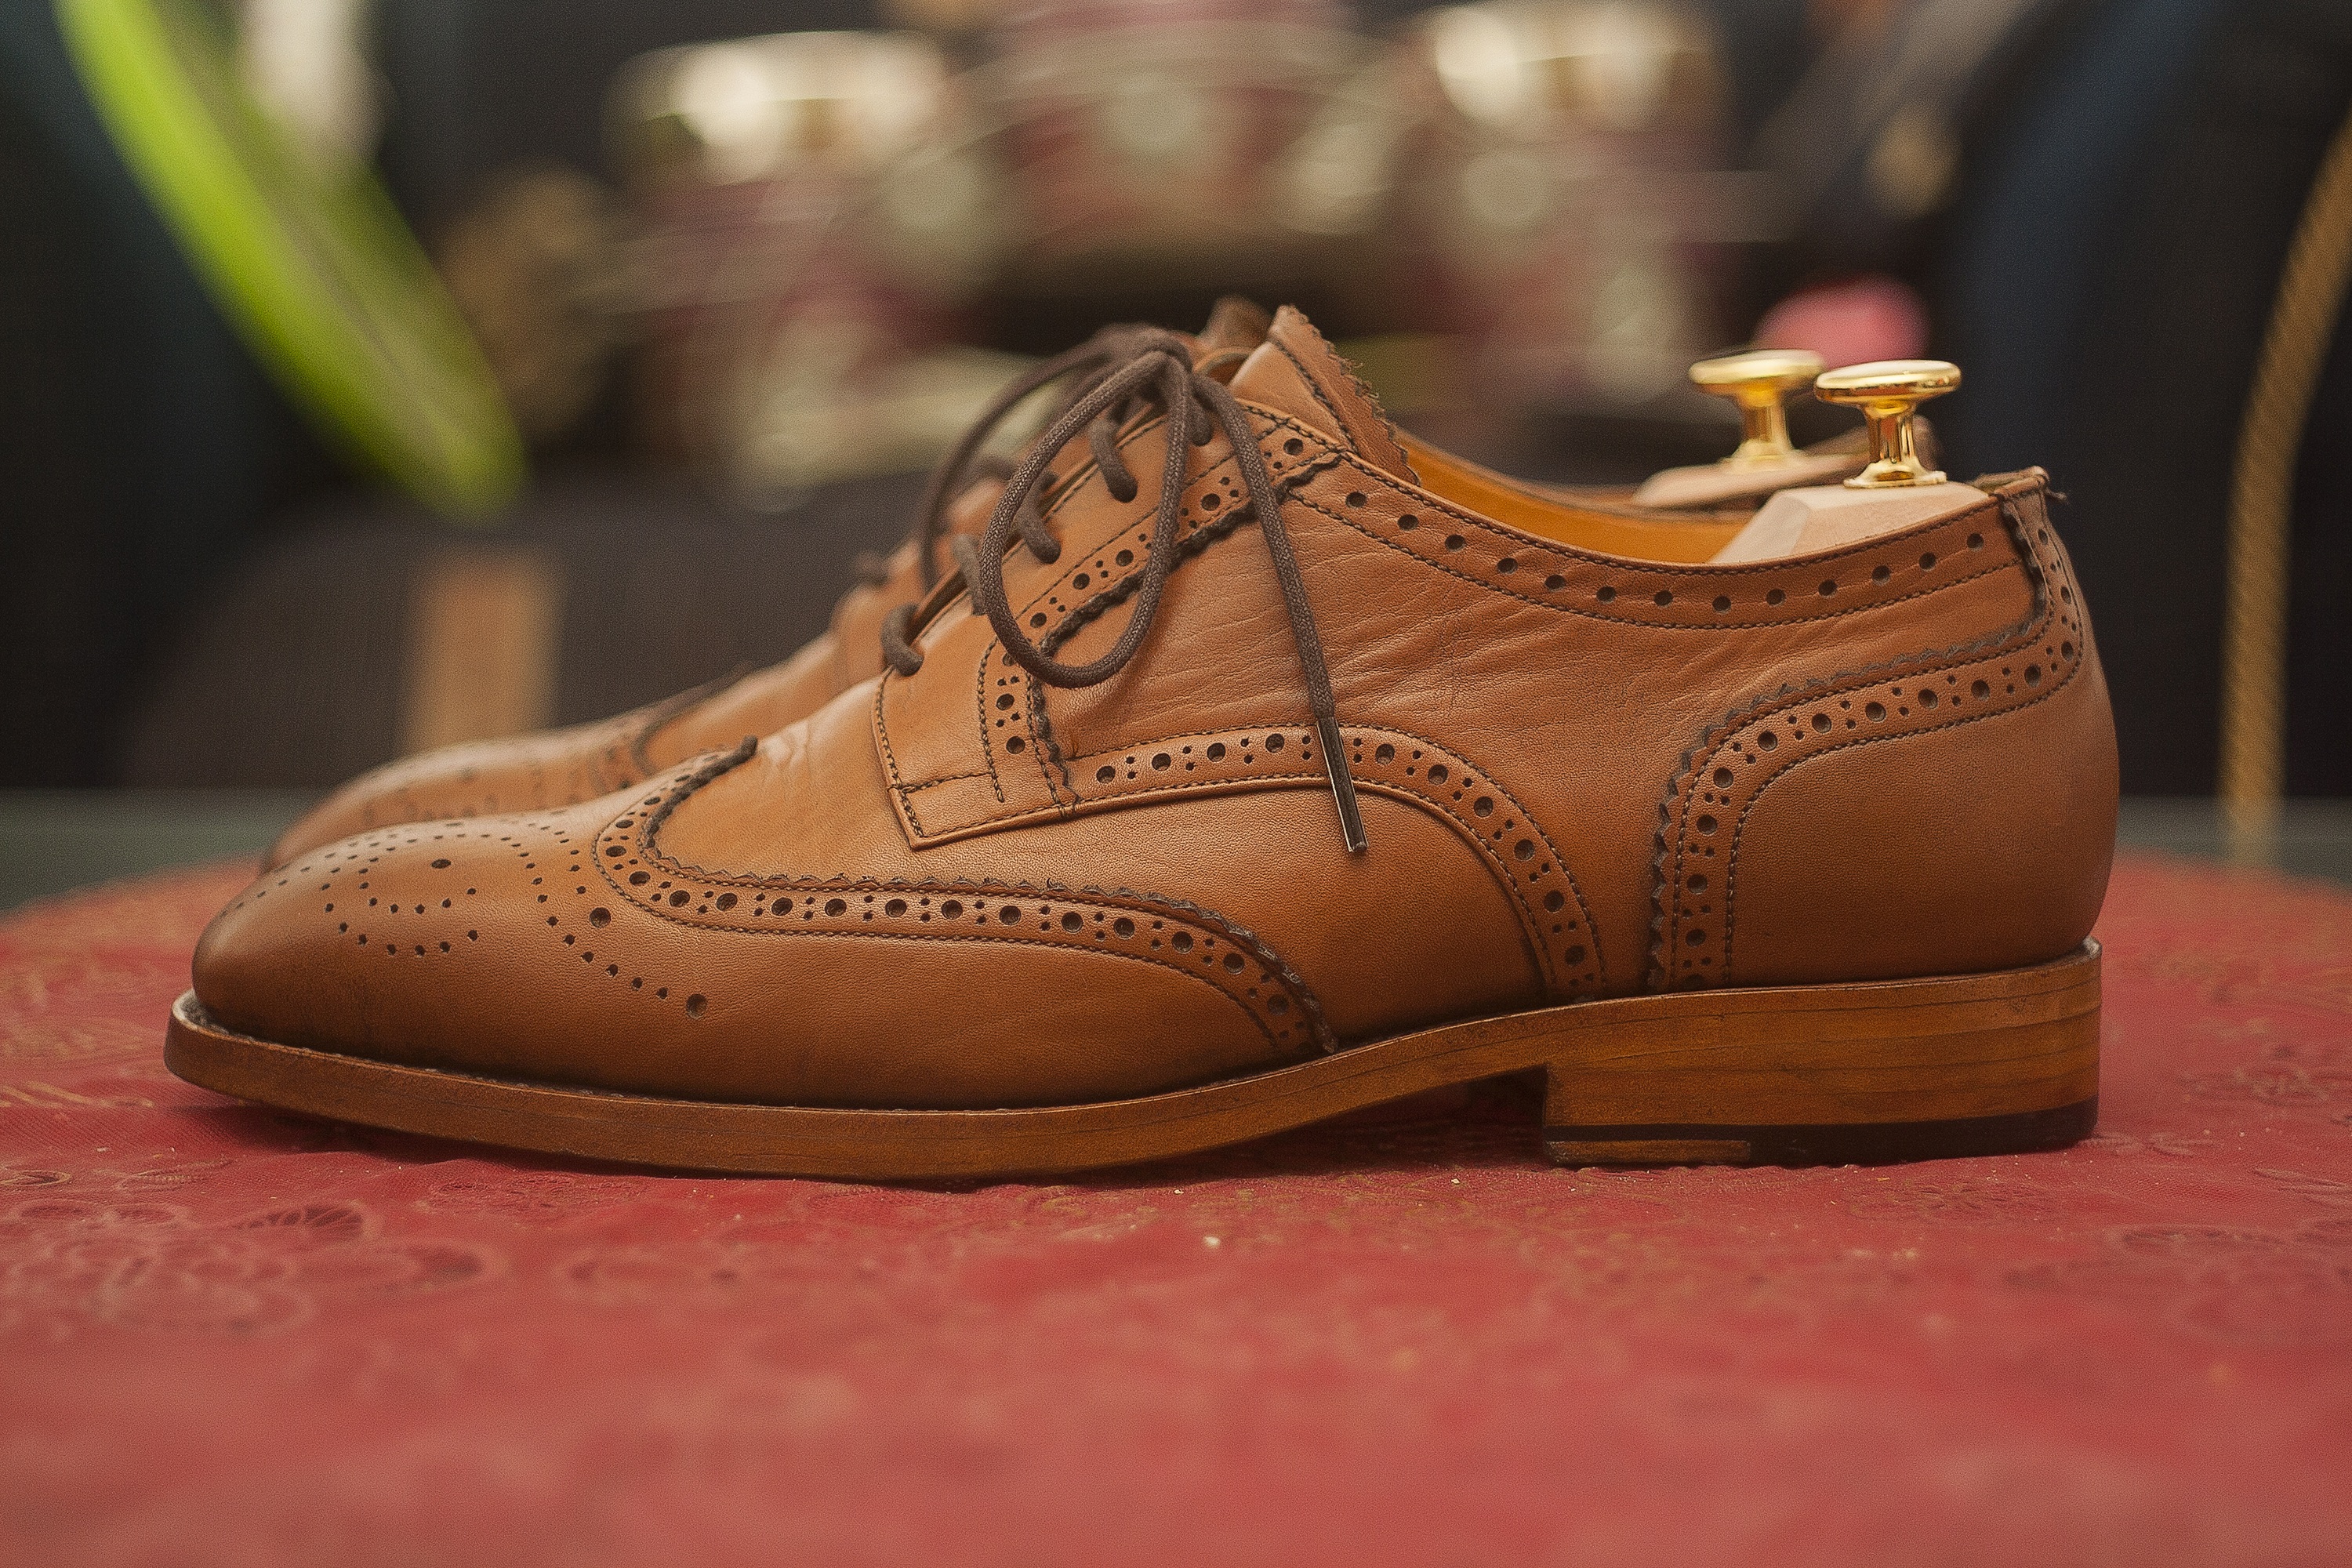
shoe, leather, boot, spring, red, collection, brown, fashion, professional, yellow, lifestyle, formal, shoes, luxury, sneakers, footwear, brogue, style, elegant, classic, boss, elegance, businessman, executive, stylish, derby, patina, fashionable, leather shoes, wingtip, dress shoes, full grain, brogues shoes, broguing, upper class, business shoes, goodyear welt, gyw, outdoor shoe